Silent Vigil at Duke University

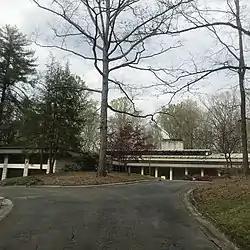
Knight's home, where students marched as part of the vigil.

The Silent Vigil was led by a committee of ten. (All names are listed alphabetically.) The original negotiating team comprised Dave Birkhead (editor of the Duke Chronicle student newspaper), Huck Guttman, Jon Kinney (president of the student body), Margaret (Bunny) Small, and Asst. Prof. John Strange (Duke political science department), negotiating with Dean of Students William Griffiths. Once the Vigil began in earnest at the Douglas M. and Grace Knight House, the home of Duke University President Douglas Knight, Kinney, Small, and Strange were joined by six undergraduates and one faculty member: Dave Birkhead rejoined, and Jack Boger, David Henderson, Reid Kramer, Alan Ray, Prof. Tom Rainey, and James (Jeff) van Pelt were added, a total of eight undergraduates and two faculty members. Bertie Howard, an African American student advisor to the leadership, challenged the leaders to conduct an orderly vigil, leading to the idea of the Silent Vigil. Members of the University Christian Movement instrumental in planning the accompanying protest march, included the Rev. Helen G. Crotwell, Chris Dame, Jim Davis, Tom Garrison, the Rev. Elmer Hall, Tami Hultman, John Kernodle, the Rev. Nancy Richardson, and George Vlasits. Other principal faculty supporters of the Vigil included Prof. Jim Garrison (History), Prof. Jim Hart (political science), and Prof. Fred Krantz (history). Over the time of the Silent Vigil nearly the entire Duke student body and a significant portion of the faculty participated, as well as students from neighboring universities. The majority of the Duke students who participated were white, as was the student body. More than three-quarters of the protesters had never participated in any demonstration before. The Associated Students of Duke University (ASDU), Duke's student government, showed its support by postponing elections so students could focus on the demonstration. Also, Duke's Interfraternity Council (IFC), the Duke Law School, and the Duke Divinity School formerly endorsed the Silent Vigil.